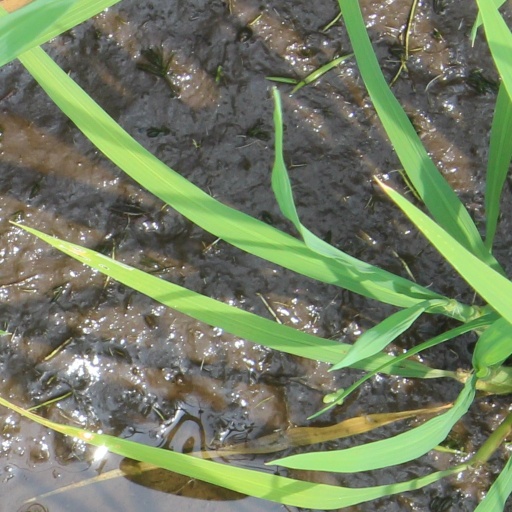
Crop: rice